Far East Man

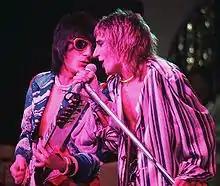
Wood (left) and Rod Stewart performing with the Faces in 1975

According to author Robert Rodriguez, "Far East Man" resulted from the "informal musical round robin" that existed in England during the early 1970s among rock music's "elite". From 1972 onwards, guitarist Ronnie Wood's home in Richmond, Surrey – The Wick – was a regular location for these get-togethers, at which the participants included ex-Beatle George Harrison, Eric Clapton, Wood's Faces bandmates, and members of the Rolling Stones. Situated over a bend on the River Thames, The Wick was also where rehearsals took place for Clapton's comeback concerts at the Rainbow Theatre in January 1973. Harrison and his wife Pattie Boyd attended the Rainbow shows, on 13 January, and became friends with Wood and his wife, Krissie.